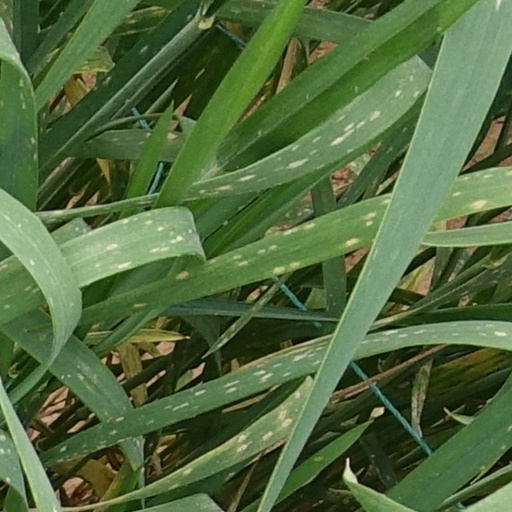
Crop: wheat